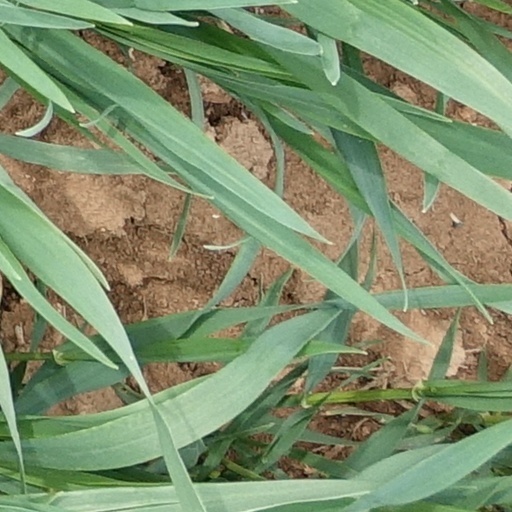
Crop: wheat